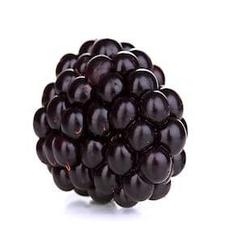
Label: Blackberry